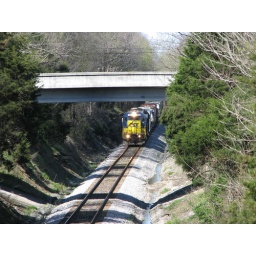
Taken from the Hill street bridge in Cornersville.